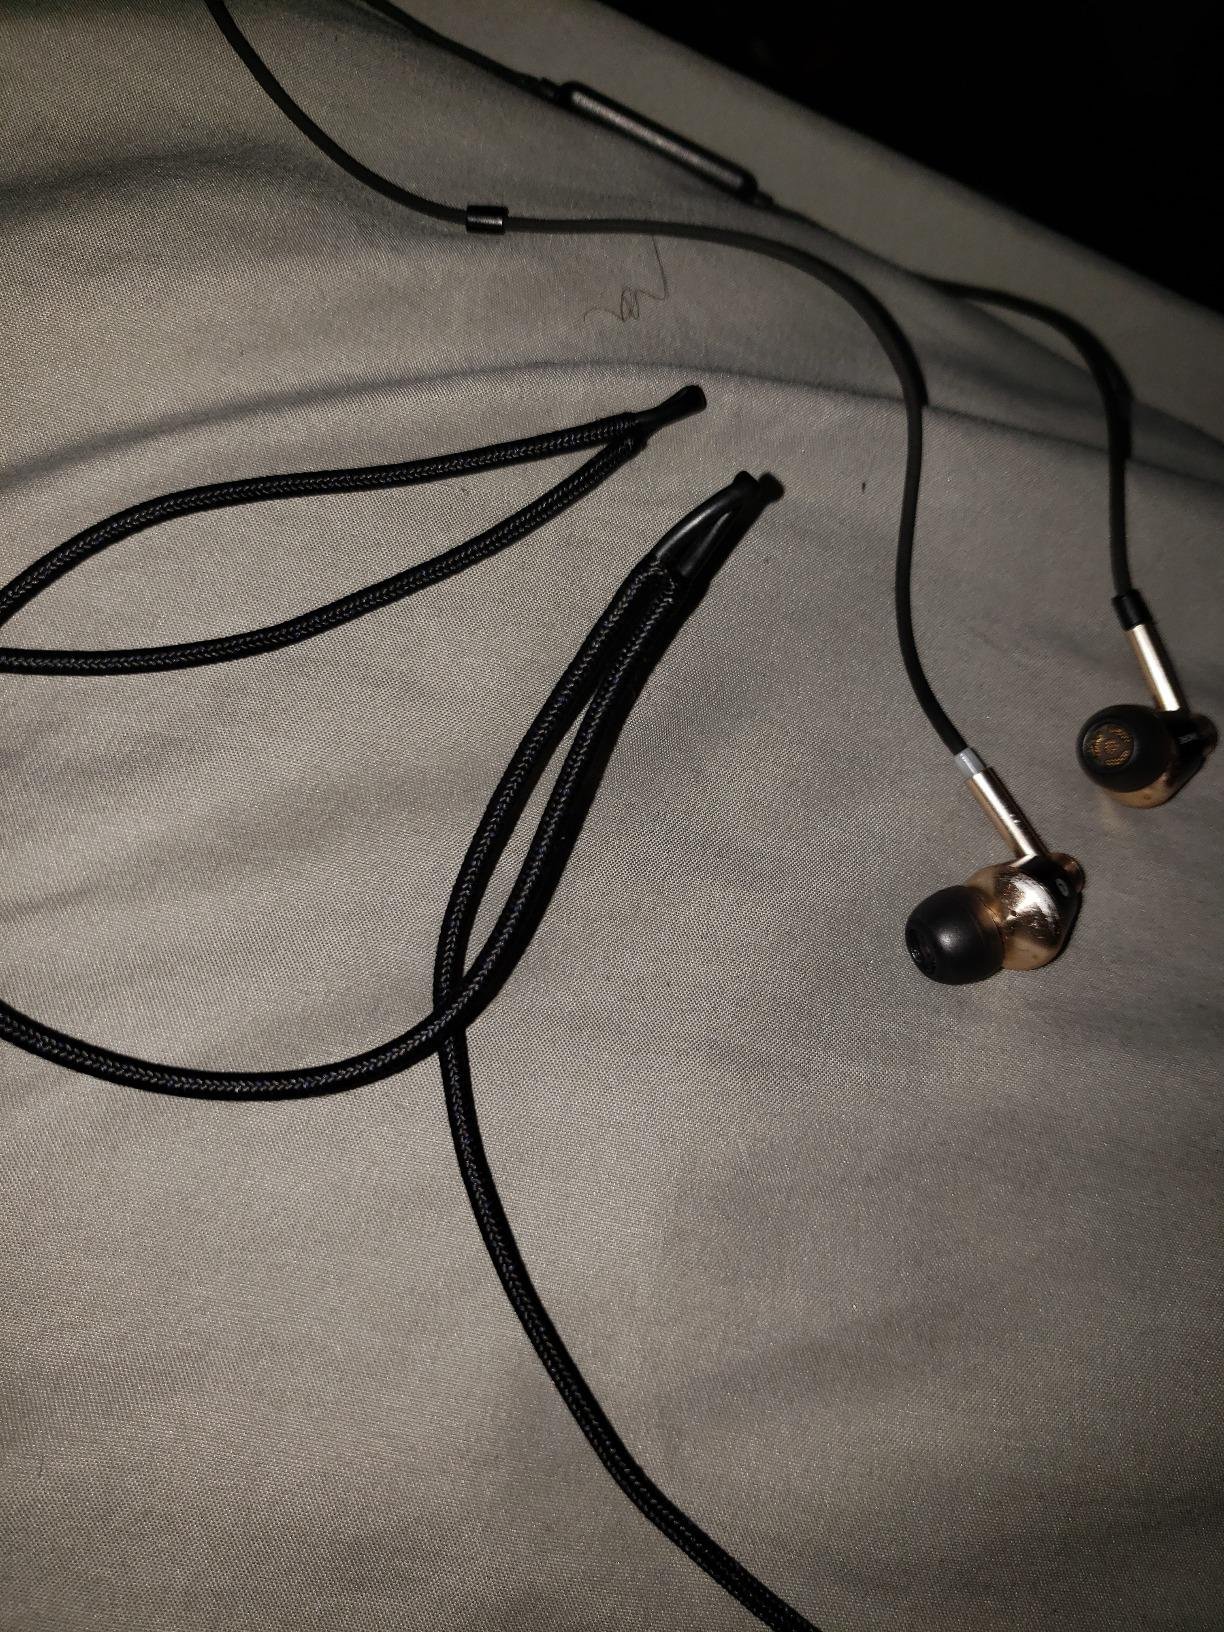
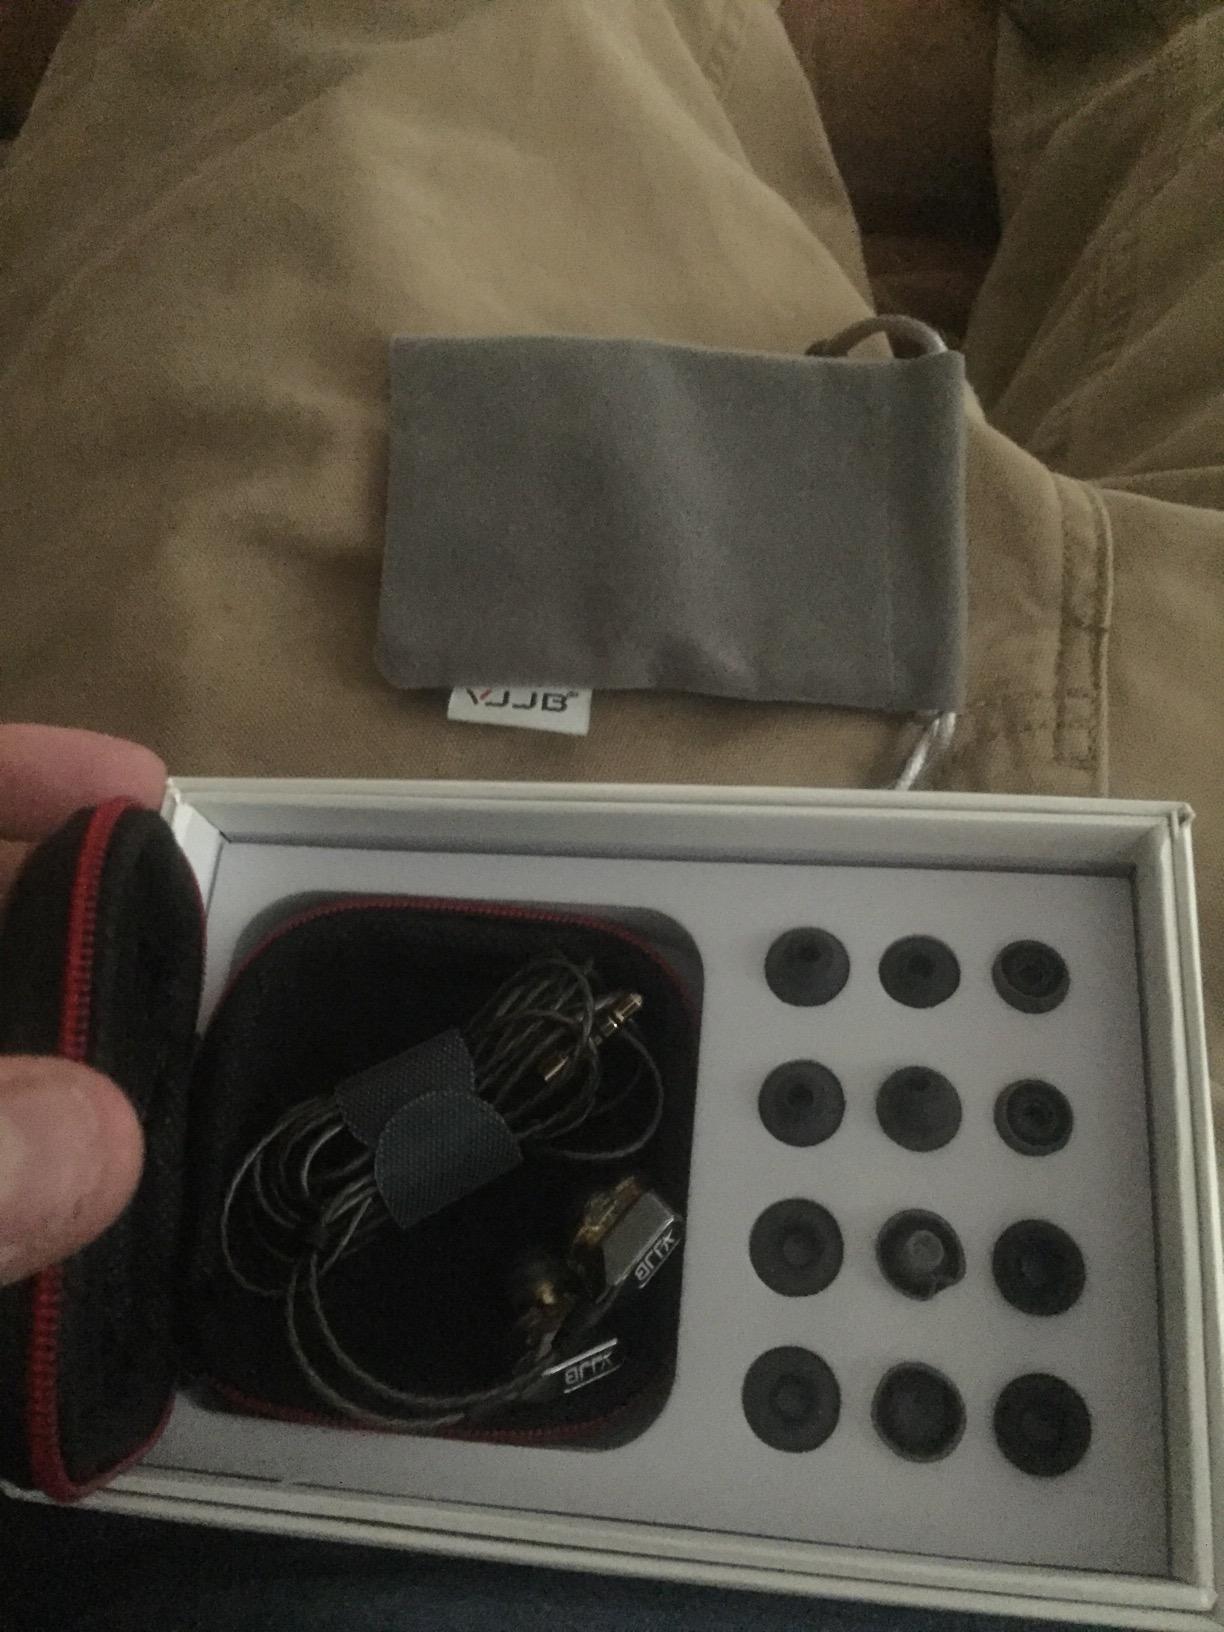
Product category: headphones
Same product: no